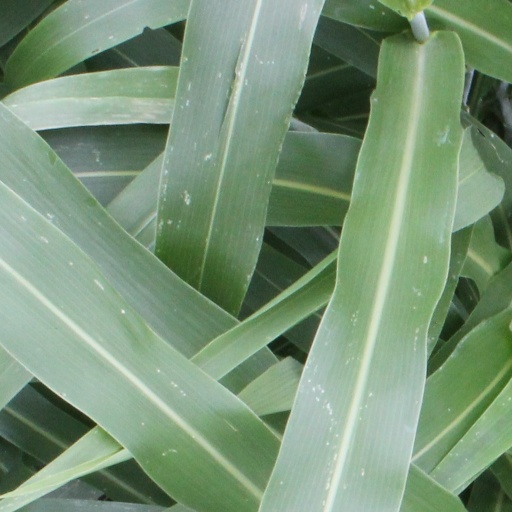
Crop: sorghum